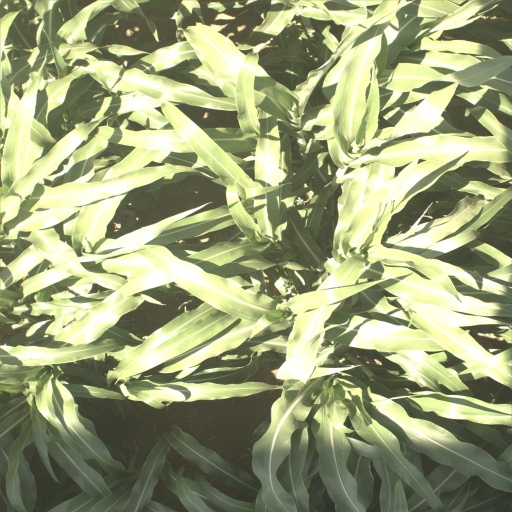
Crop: sorghum